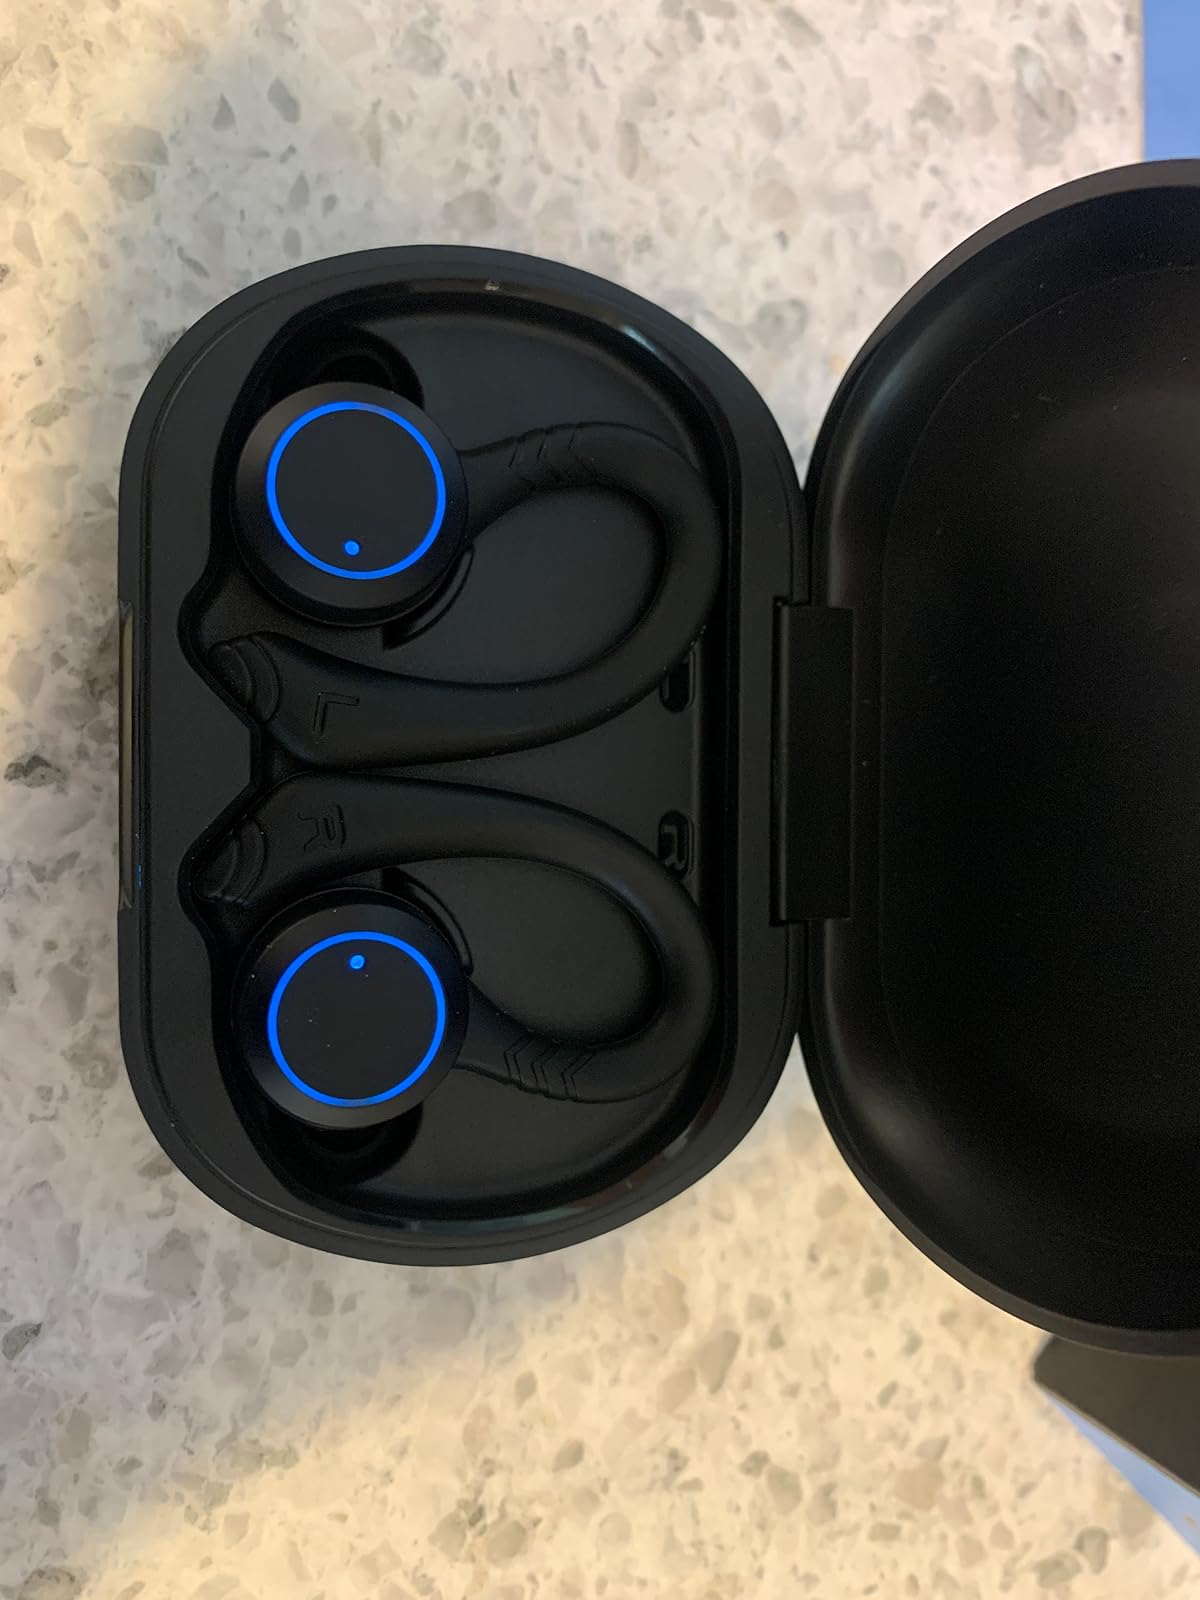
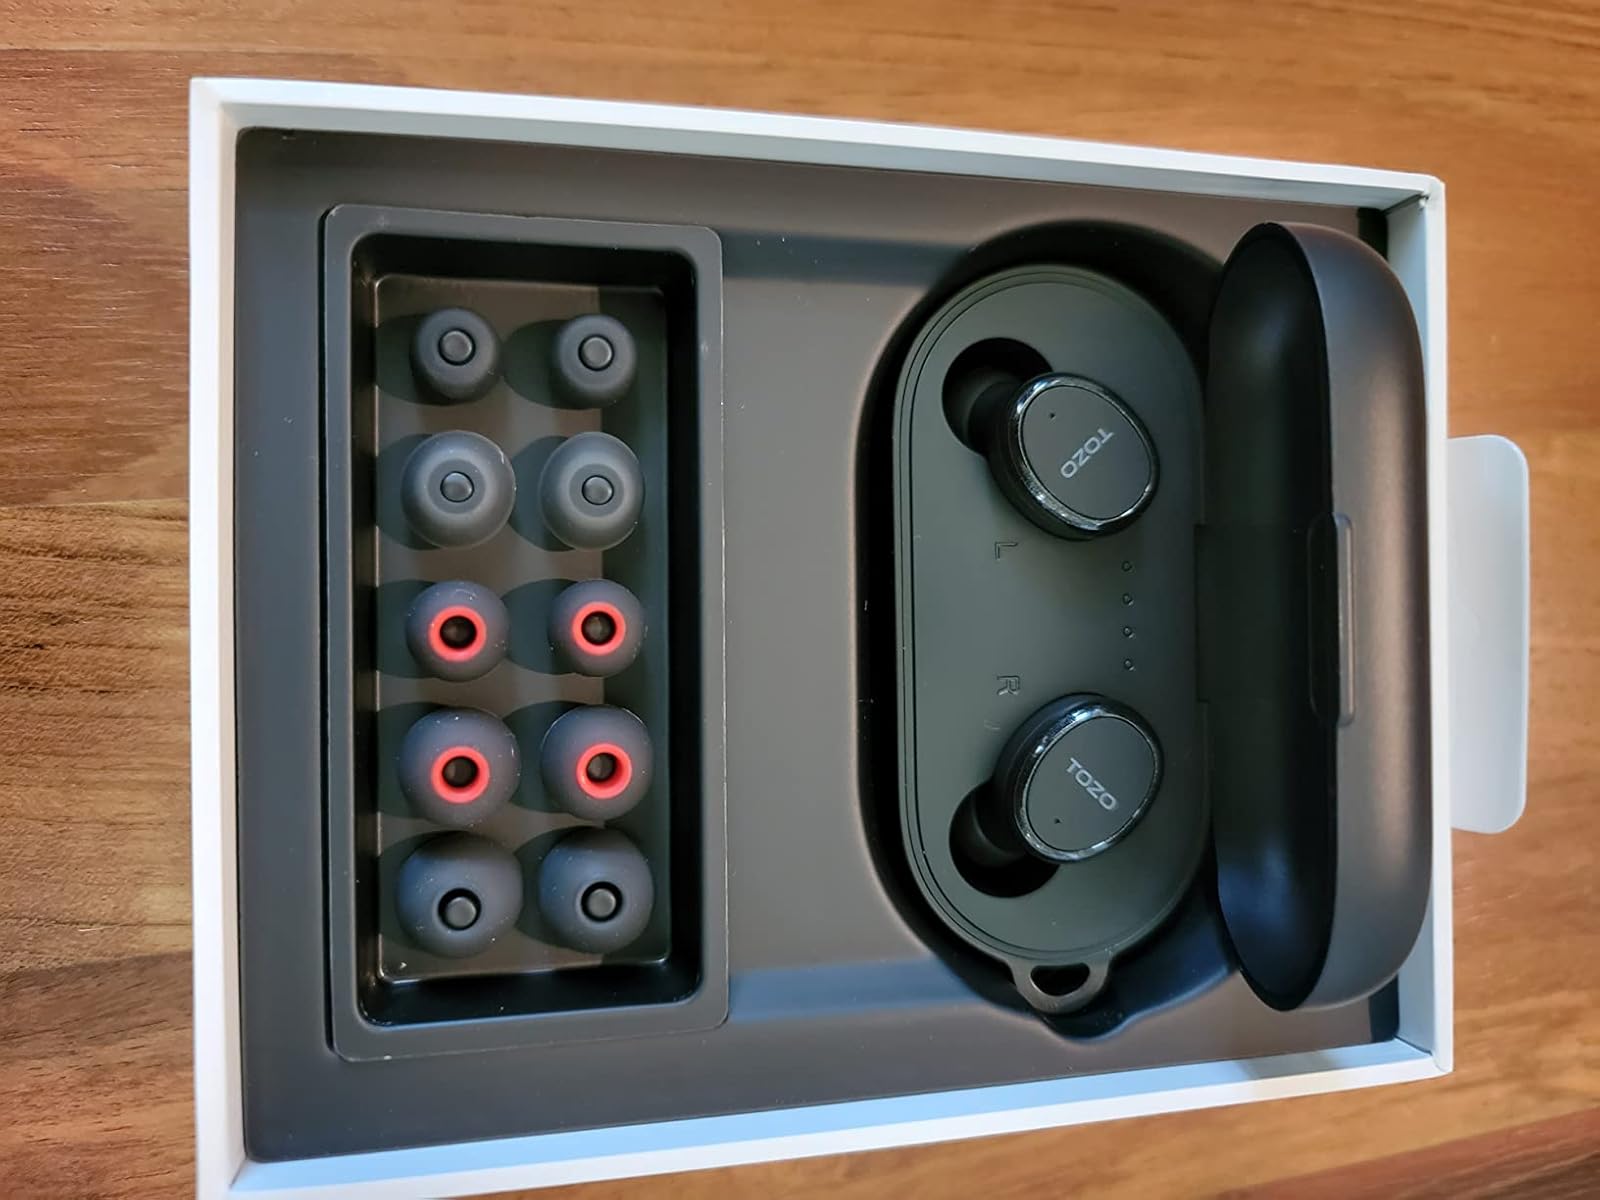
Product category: earbuds
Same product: no